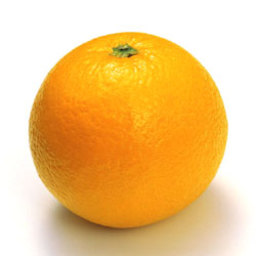
Label: Orange